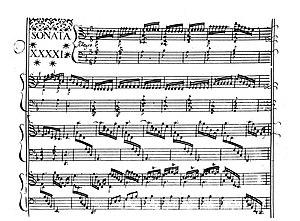
Le début de la sonate K. 141 du «
Le tableau suivant liste les sonates pour clavier composées par Domenico Scarlatti en suivant les catalogues musicologiques, les sources manuscrites et les premières éditions ; il permet leur concordance.
La sonate K. 141 en ré mineur est une œuvre pour clavier du compositeur italien Domenico Scarlatti.